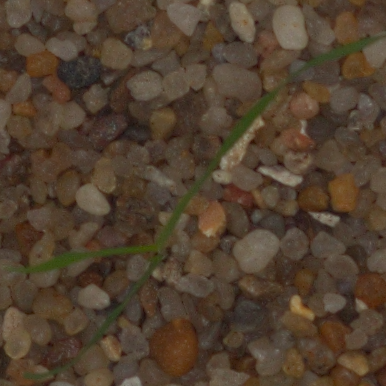
Label: loose_silkybent